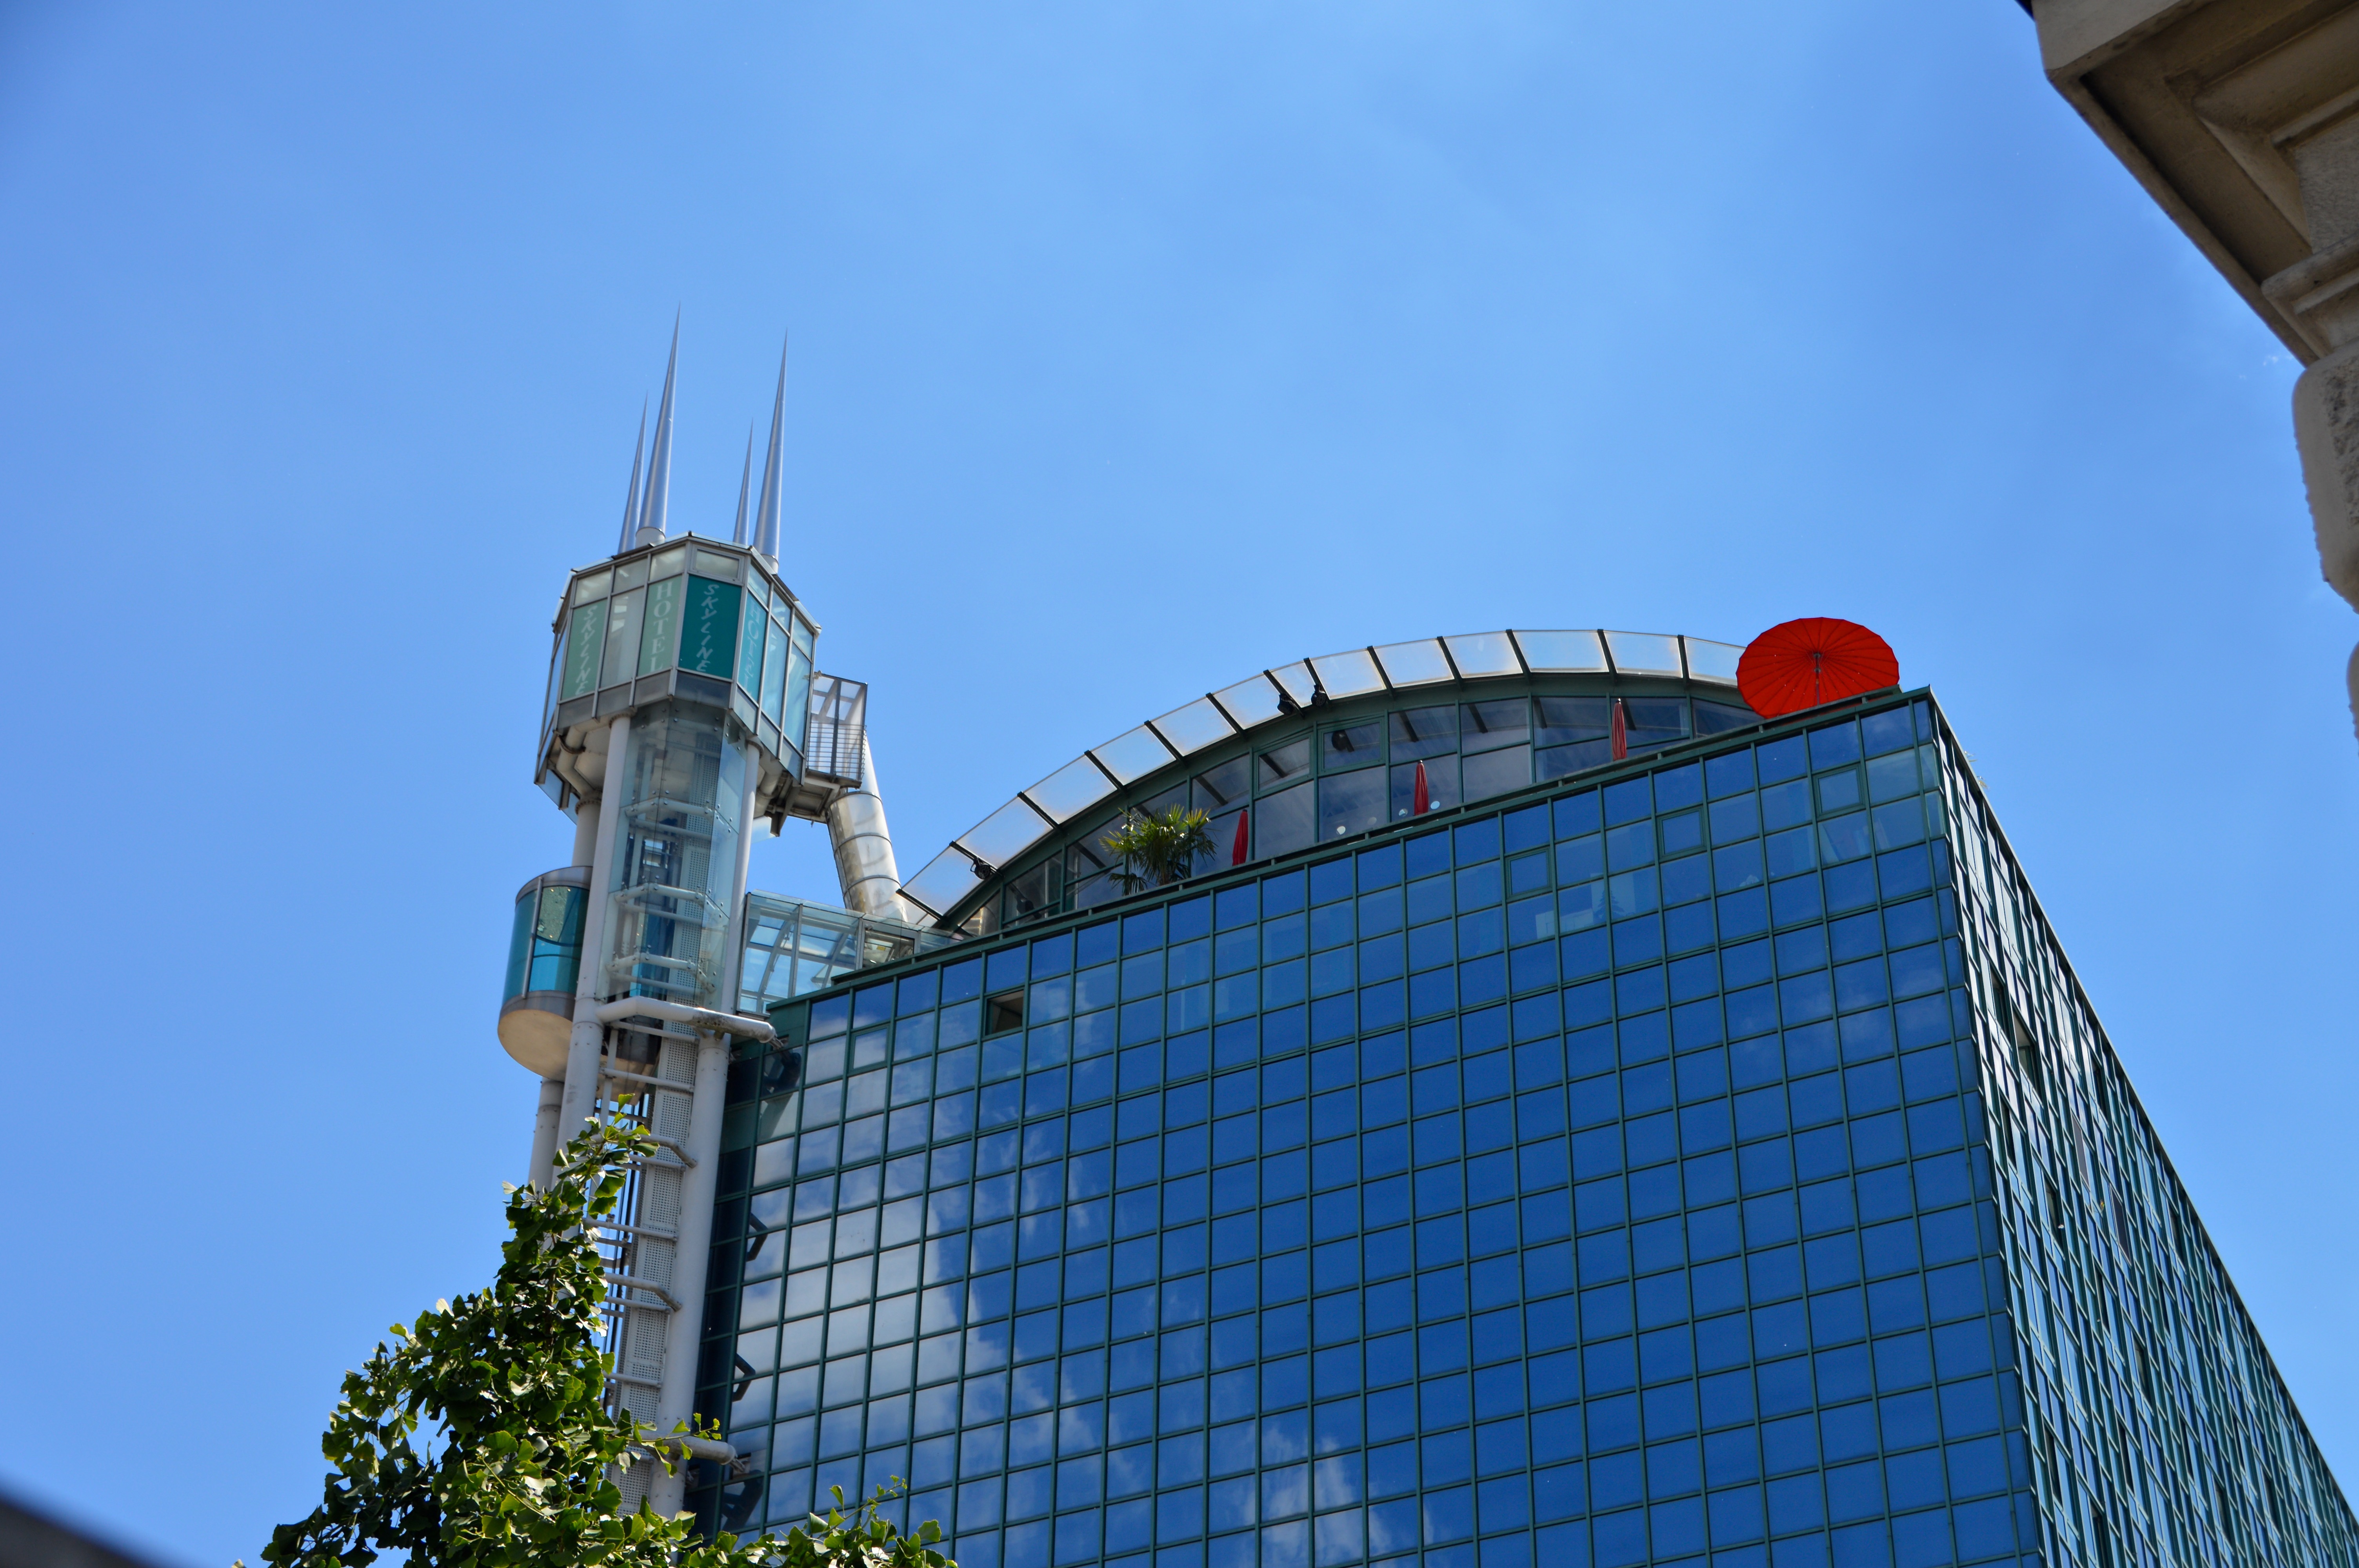
cloud, architecture, sky, glass, building, city, skyscraper, downtown, tower, landmark, blue, hotel, bavaria, elevator, roofs, kempten, mirroring, pointed, glass front, town home, urban planning, tower house, live and work, urban area